Kilomètre Zéro

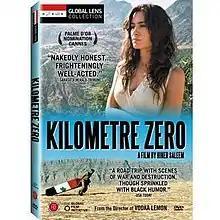
American version DVD cover

Kilomètre Zéro (French for "Kilometer Zero") is a 2005 film written, produced and co-directed by Kurdish director Hiner Saleem. "Kilomètre Zéro" is the first Iraqi film chosen for the official Cannes competition.